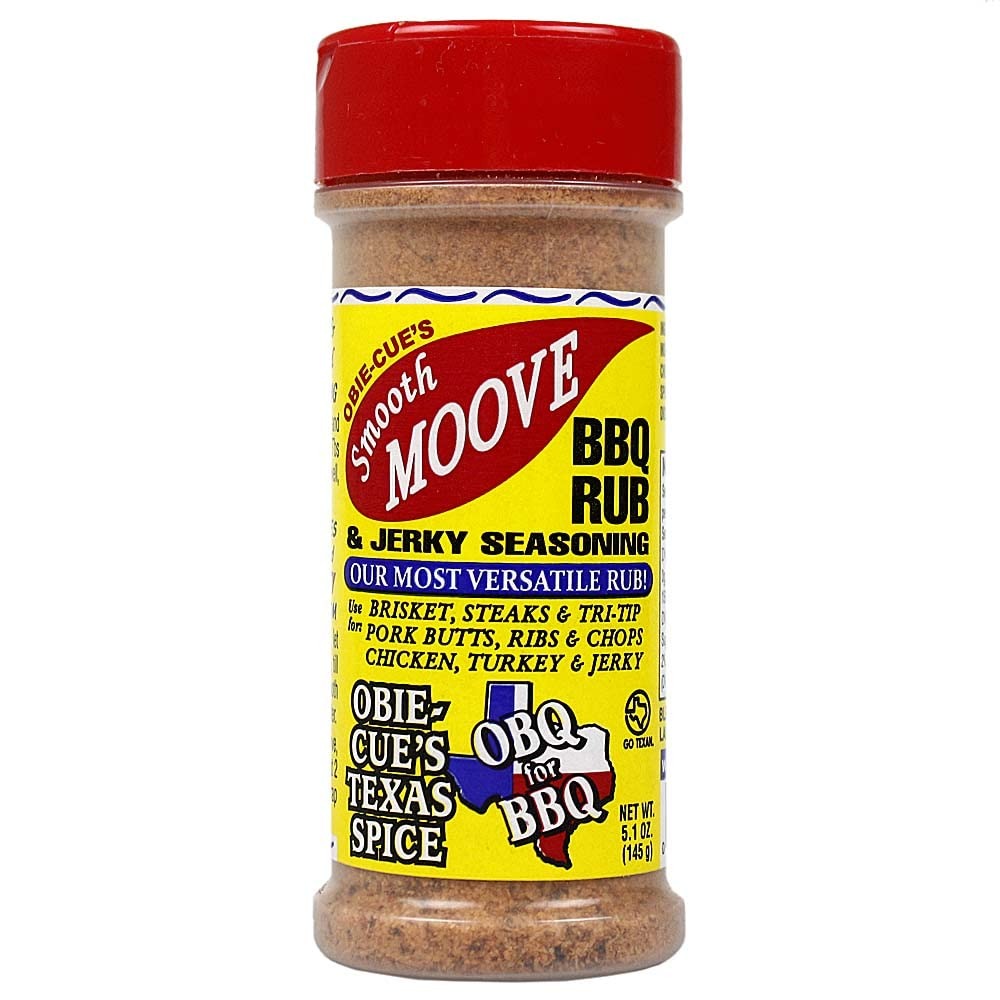
Item Name: Obie-Cue's Smooth Moove BBQ Rub and Jerky Mix (5.1 oz)
Bullet Point 1: 5.1 ounces of delicious and flavorful Obie Cue's All-Purpose Smooth Moove BBQ Rub and Jerky Seasoning
Bullet Point 2: Herbs and spices combine to create a perfectly balanced rub ideal for the smoker, grill, or kitchen creations
Bullet Point 3: Easily elevate the taste of your ribs, briskets, turkey, chops, steaks, and burgers — and the best jerky ever
Bullet Point 4: Flavor notes of onion, garlic, chili pepper, black pepper, and sugar
Bullet Point 5: Proudly made by Texans in Texas, USA
Product Description: Obie Cue's Smooth Moove BBQ Rub and Jerky Seasoning All Purpose Blend 5.1 Oz This highly delicious blend was originally created as a jerky marinade — but it tasted so good on everything, it became Obie Cues' most versatile rub seasoning. Get yourself some Smooth Moove! The beautifully balanced flavors of Smooth Moove make an amazing baked or smoked turkey — and for smoked meats, it's Obie’s first choice on a pork butt or shoulder and a favorite for brisket, ribs, or steaks. Plus, you can use it to grill chicken, chops, and burgers — EVERYTHING tastes better with Smooth Moove added. And don't forget to use it for making the best jerky ever — easily and quickly. Smart cooks get Moovin’! Proudly made by Texans in Texas, USA. Features 5.1 ounces of delicious and flavorful Obie Cue's All-Purpose Smooth Moove BBQ Rub and Jerky Seasoning Herbs and spices combine to create a perfectly balanced rub ideal for the smoker, grill, or kitchen creations Easily elevate the taste of your ribs, briskets, turkey, chops, steaks, and burgers — and the best jerky ever Flavor notes of onion, garlic, chili pepper, black pepper, and sugar Proudly made by Texans in Texas, USA
Value: 5.1
Unit: Ounce

Price: 9.75